Peter Schäfer

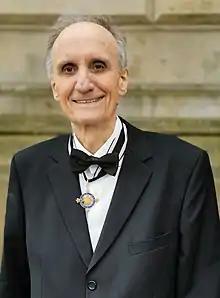
Peter Schäfer

Peter Schäfer (born 29 June 1943, Mülheim an der Ruhr, North Rhine-Westphalia) is a prolific German scholar of ancient religious studies, who has made contributions to the field of ancient Judaism and early Christianity through monographs, co-edited volumes, numerous articles, and his trademark synoptic editions. He was a Professor of Religion and the Ronald O. Perelman Professor of Judaic Studies at Princeton University from 1998 to 2013.